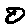
Label: 0